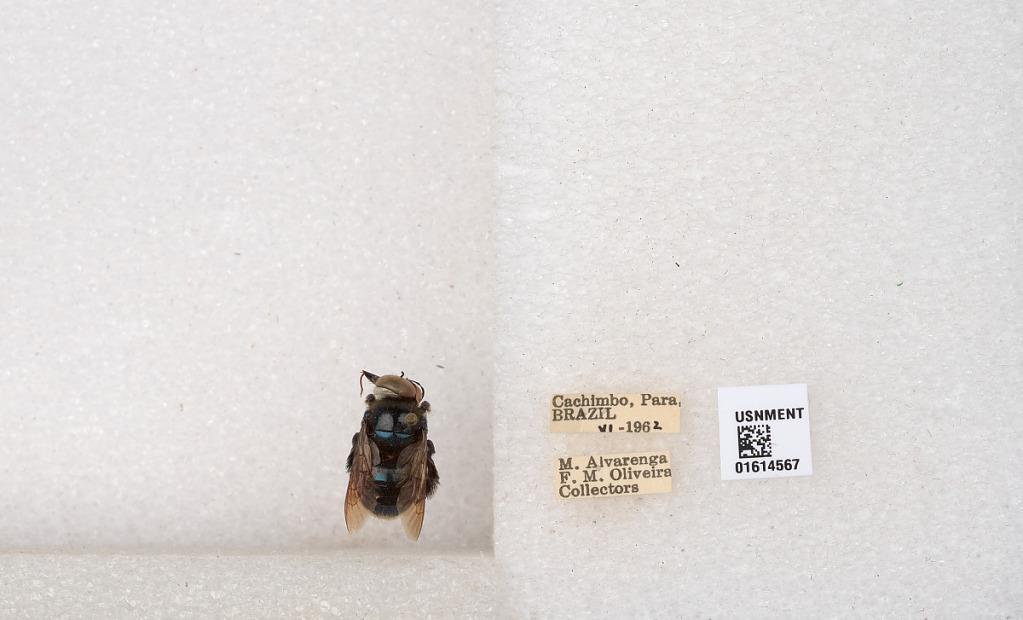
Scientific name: Xylocopa (Schonnherria) muscaria (Fabricius)
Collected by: M. Alvarenga & F. Oliveira
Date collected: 1962-6-1
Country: Brazil
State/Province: Para
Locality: Cachimbo